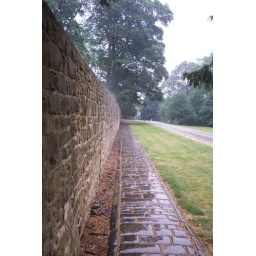
The rain starts to pour. I shelter under the wall under a yew tree